Goose Creek Stone Bridge

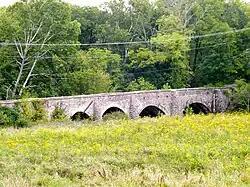
Goose Creek Stone Bridge, September 2011

The Goose Creek Stone Bridge crosses Goose Creek in Loudoun County, Virginia. The long stone arch bridge spans the creek in four arches. Built about 1810, it is the largest stone turnpike bridge in northern Virginia, designed to carry the Ashby's Gap Turnpike across the creek. The turnpike was replaced by U.S. Route 50, which crosses the creek a short distance to the south. The bridge is no longer used for vehicular traffic. The bridge was a center of fighting in the American Civil War on June 21, 1863, during the Battle of Upperville.